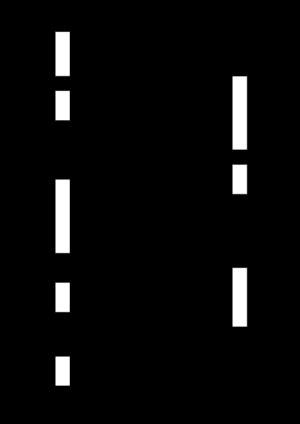
Le Contract Net Protocol ou protocole de réseau contractuel est un protocole d'interaction utilisé dans les systèmes multi-agents, introduit en 1980 par Reid G. Smith. Il est utilisé pour faire de l'allocation de tâches parmi des agents autonomes, au sein d'une architecture fondée sur le parallélisme. Il est proche des protocoles d'enchères scellées. Il repose principalement sur le principe de sous-traitance des tâches : un émetteur propose à plusieurs agents une tache, qui formulent une proposition, laquelle est choisie par l'émetteur initial pour allouer la réalisation de celle-ci.